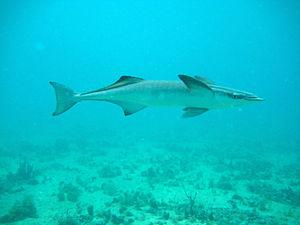
Remora est un genre de poissons de la famille des Echeneidés, appelés couramment rémora. Ces poissons à ventouse sont célèbres pour leur association phorétique avec les requins et d'autres grands animaux marins.